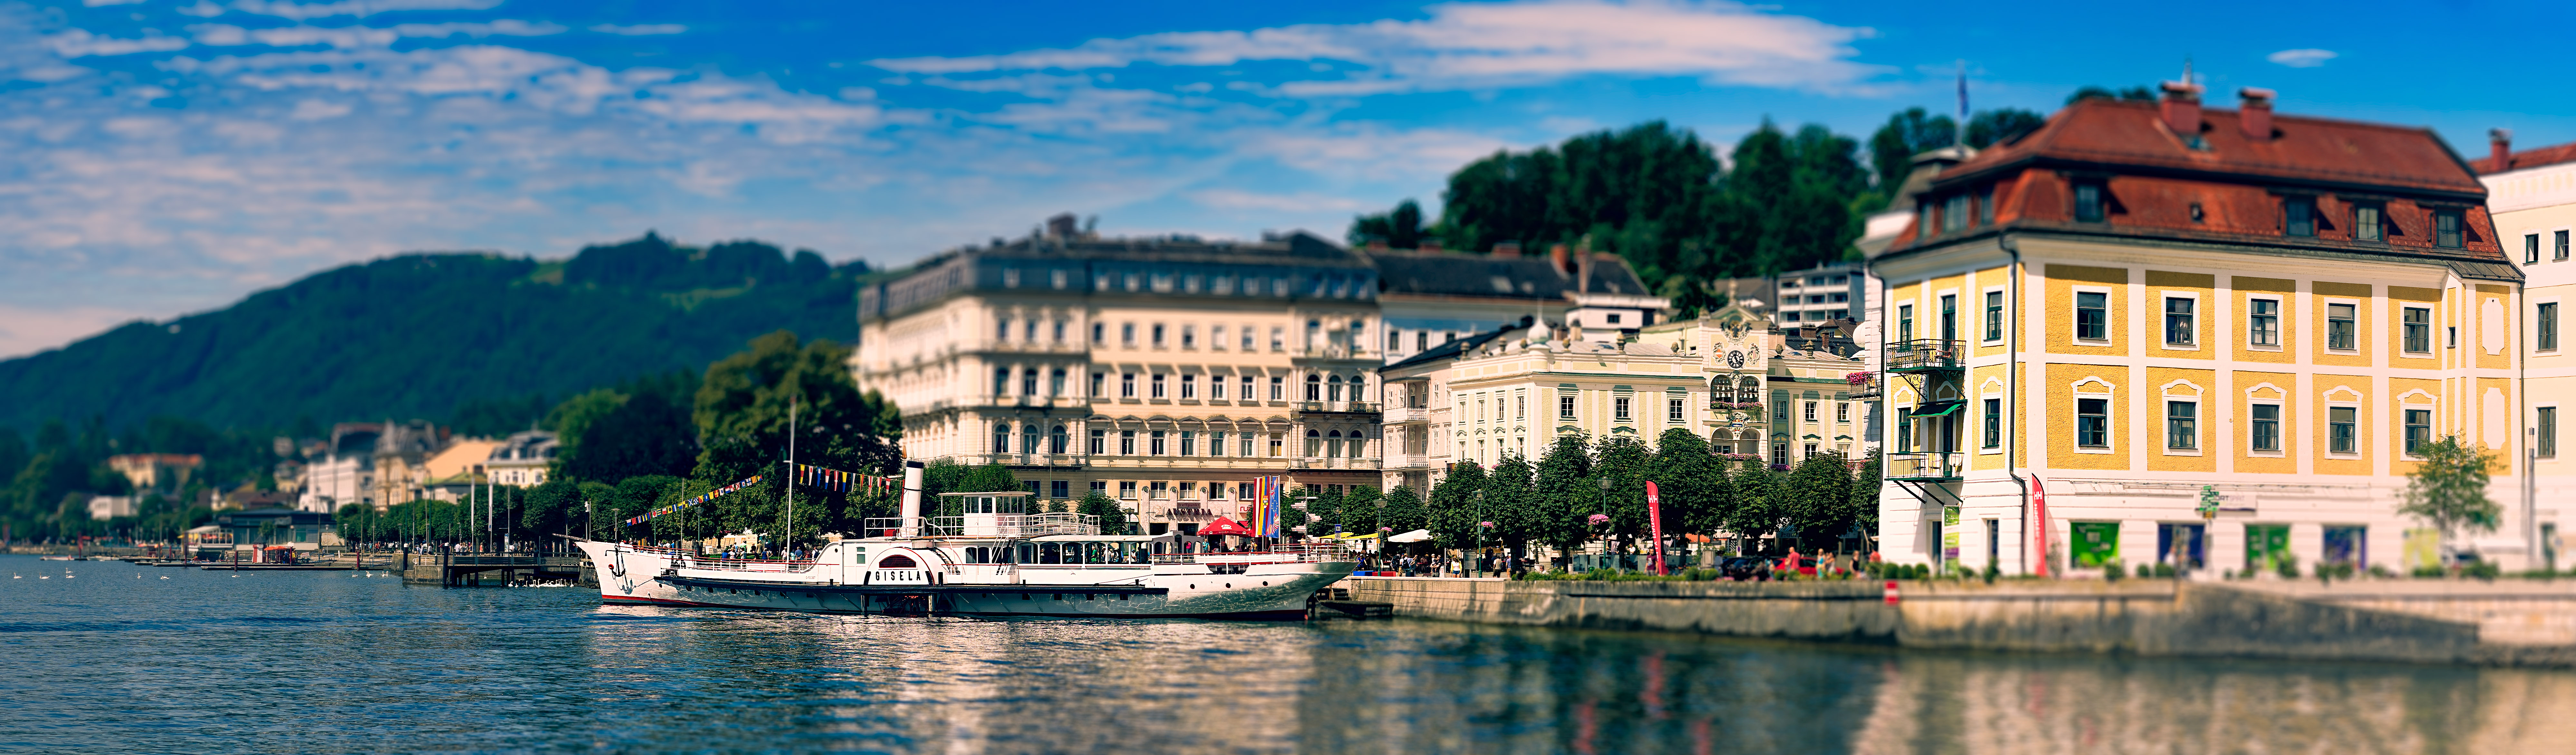
town, palace, cityscape, panorama, vehicle, marina, tourism, waterway